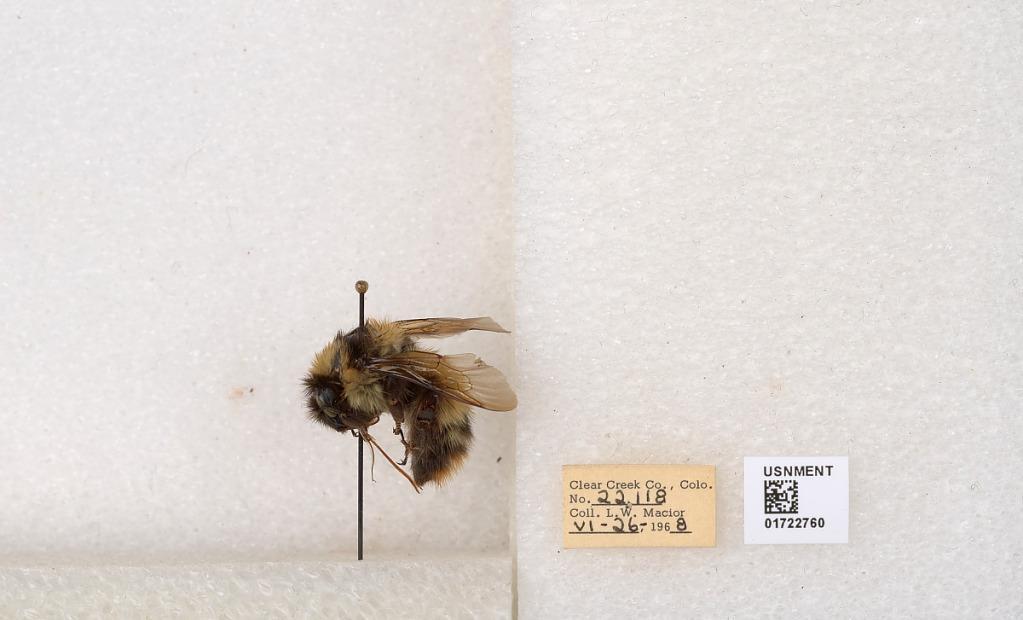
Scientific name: Bombus kirbyellus
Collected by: L. Macior
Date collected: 1968-6-26
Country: United States
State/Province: Colorado
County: Clear Creek
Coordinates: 39.6891, -105.644